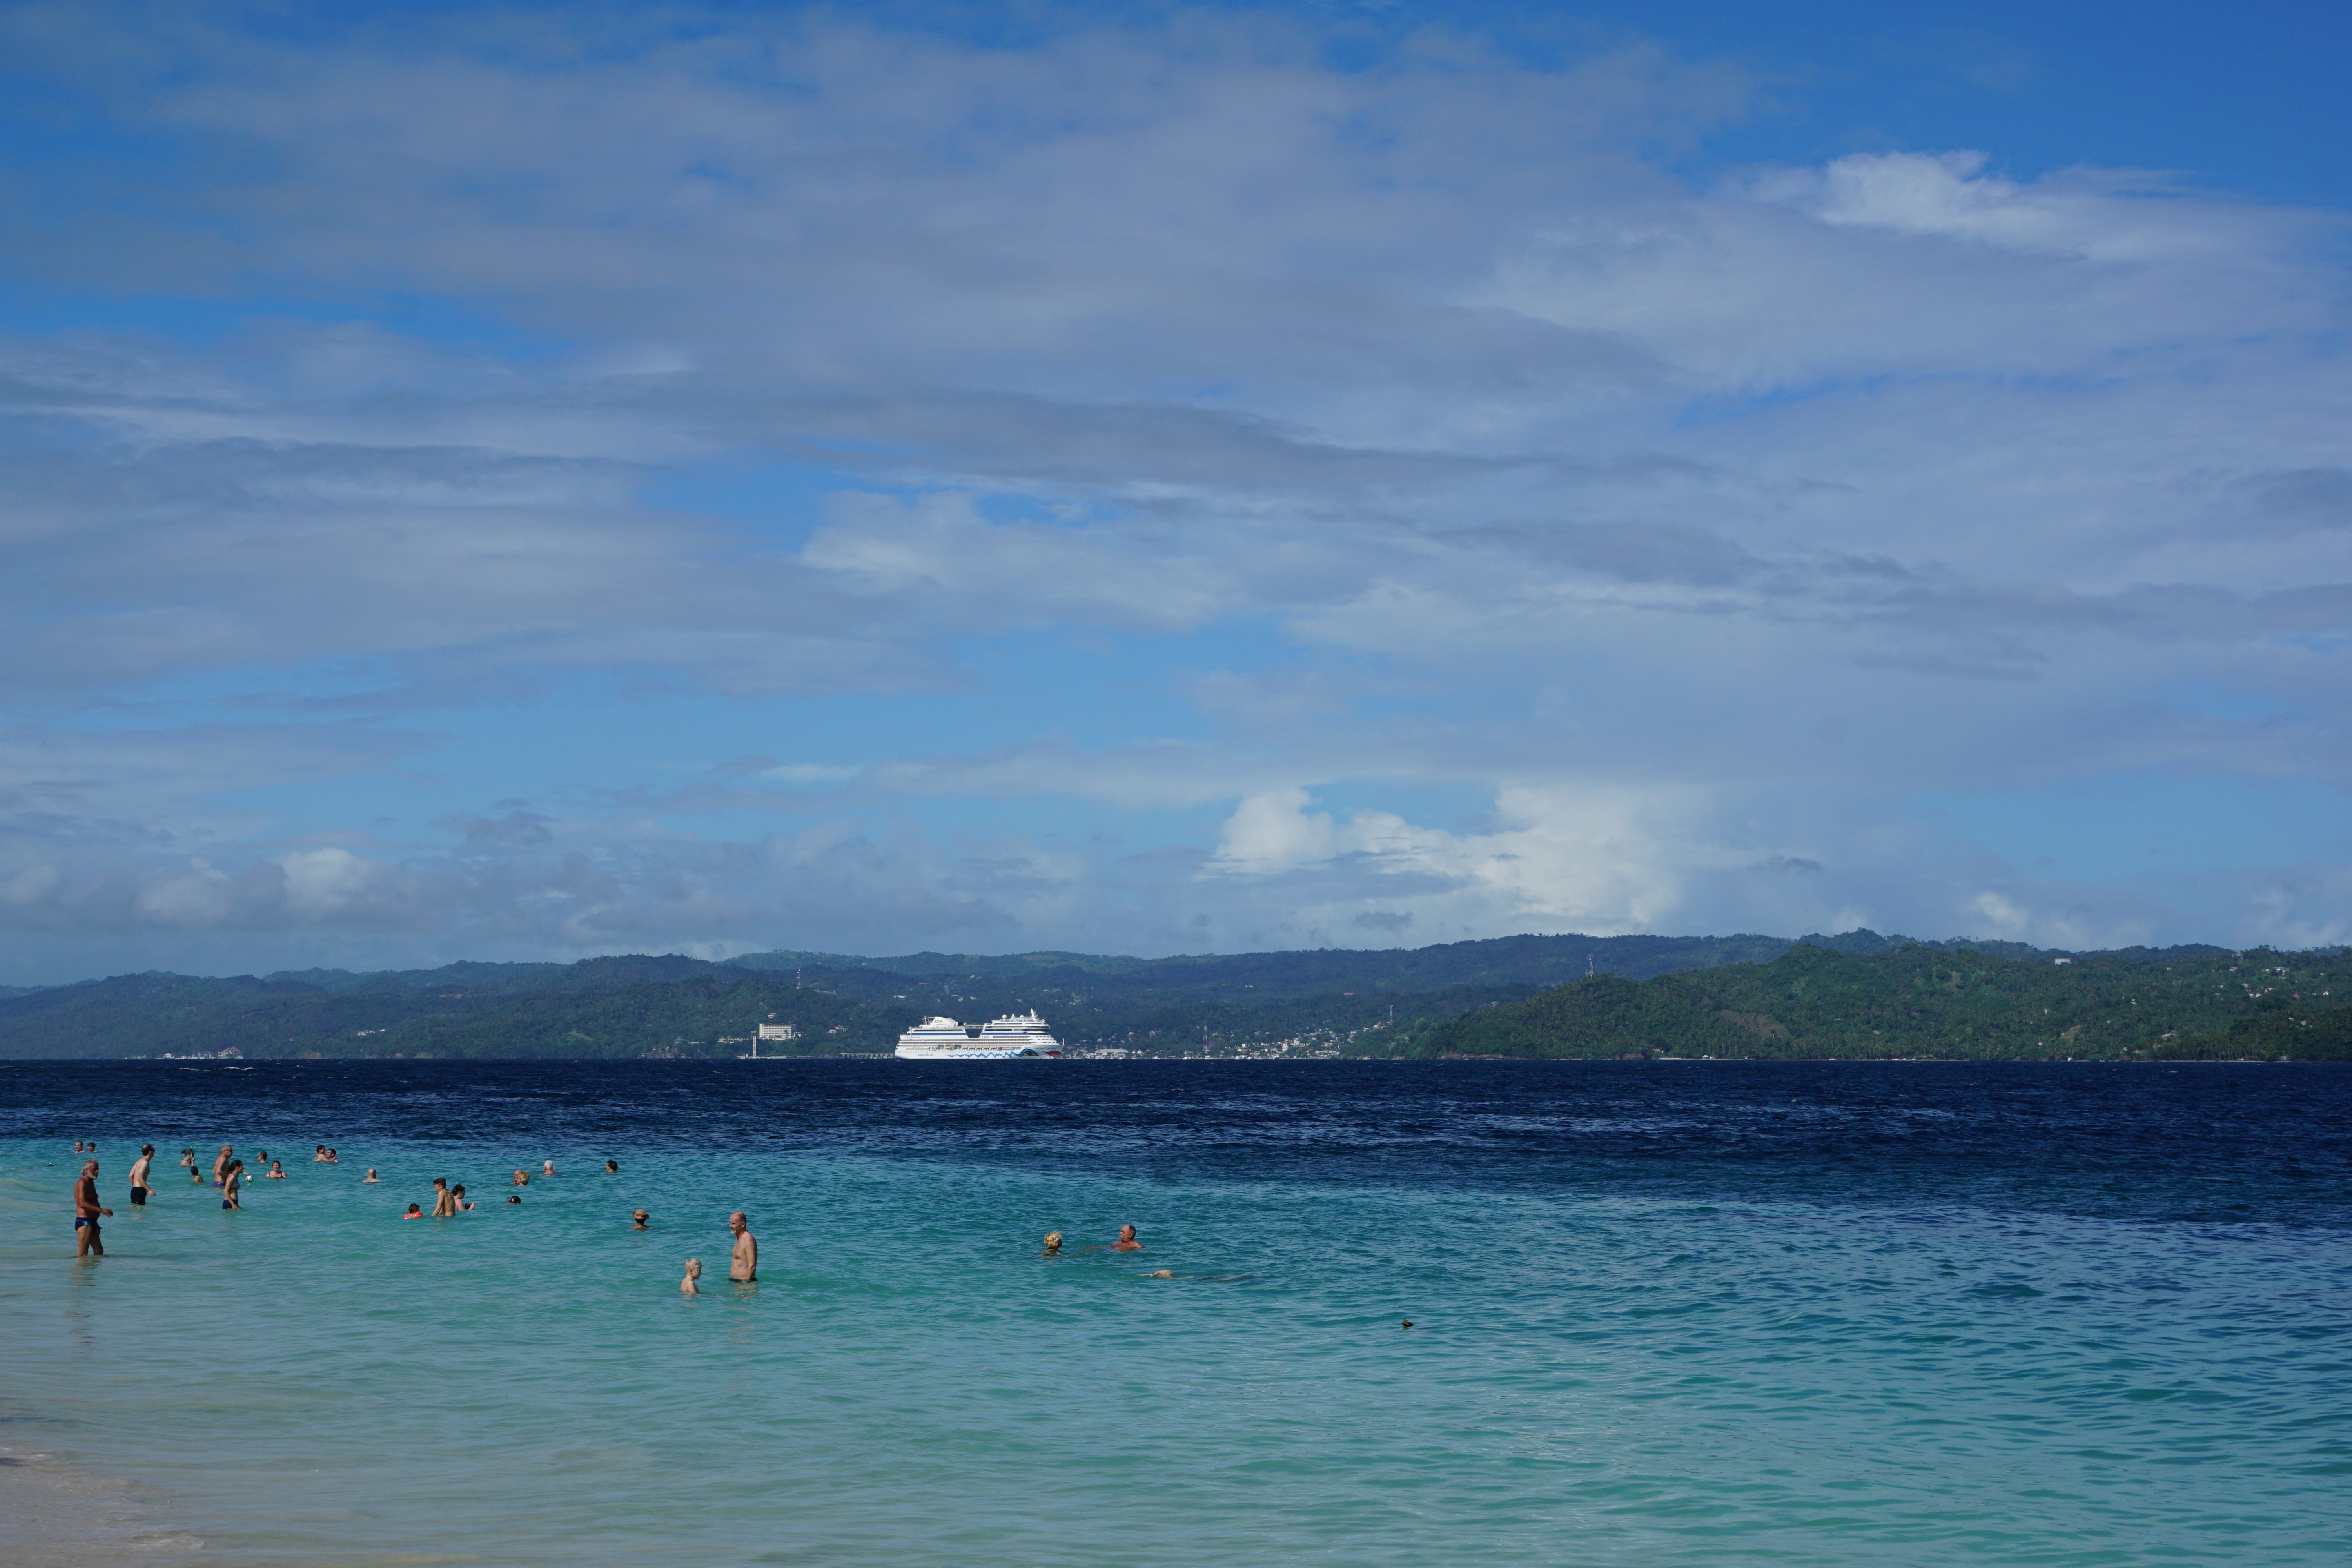
beach, sea, coast, ocean, horizon, cloud, sky, shore, wave, lake, vacation, dusk, swim, lagoon, bay, island, blue, body of water, clouds, fun, caribbean, cape, recovery, levantado, bacardi island, heaven knows